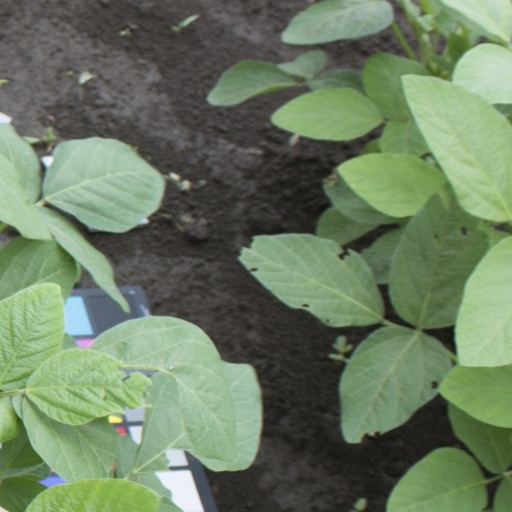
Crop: soybean